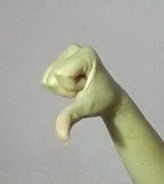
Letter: waw